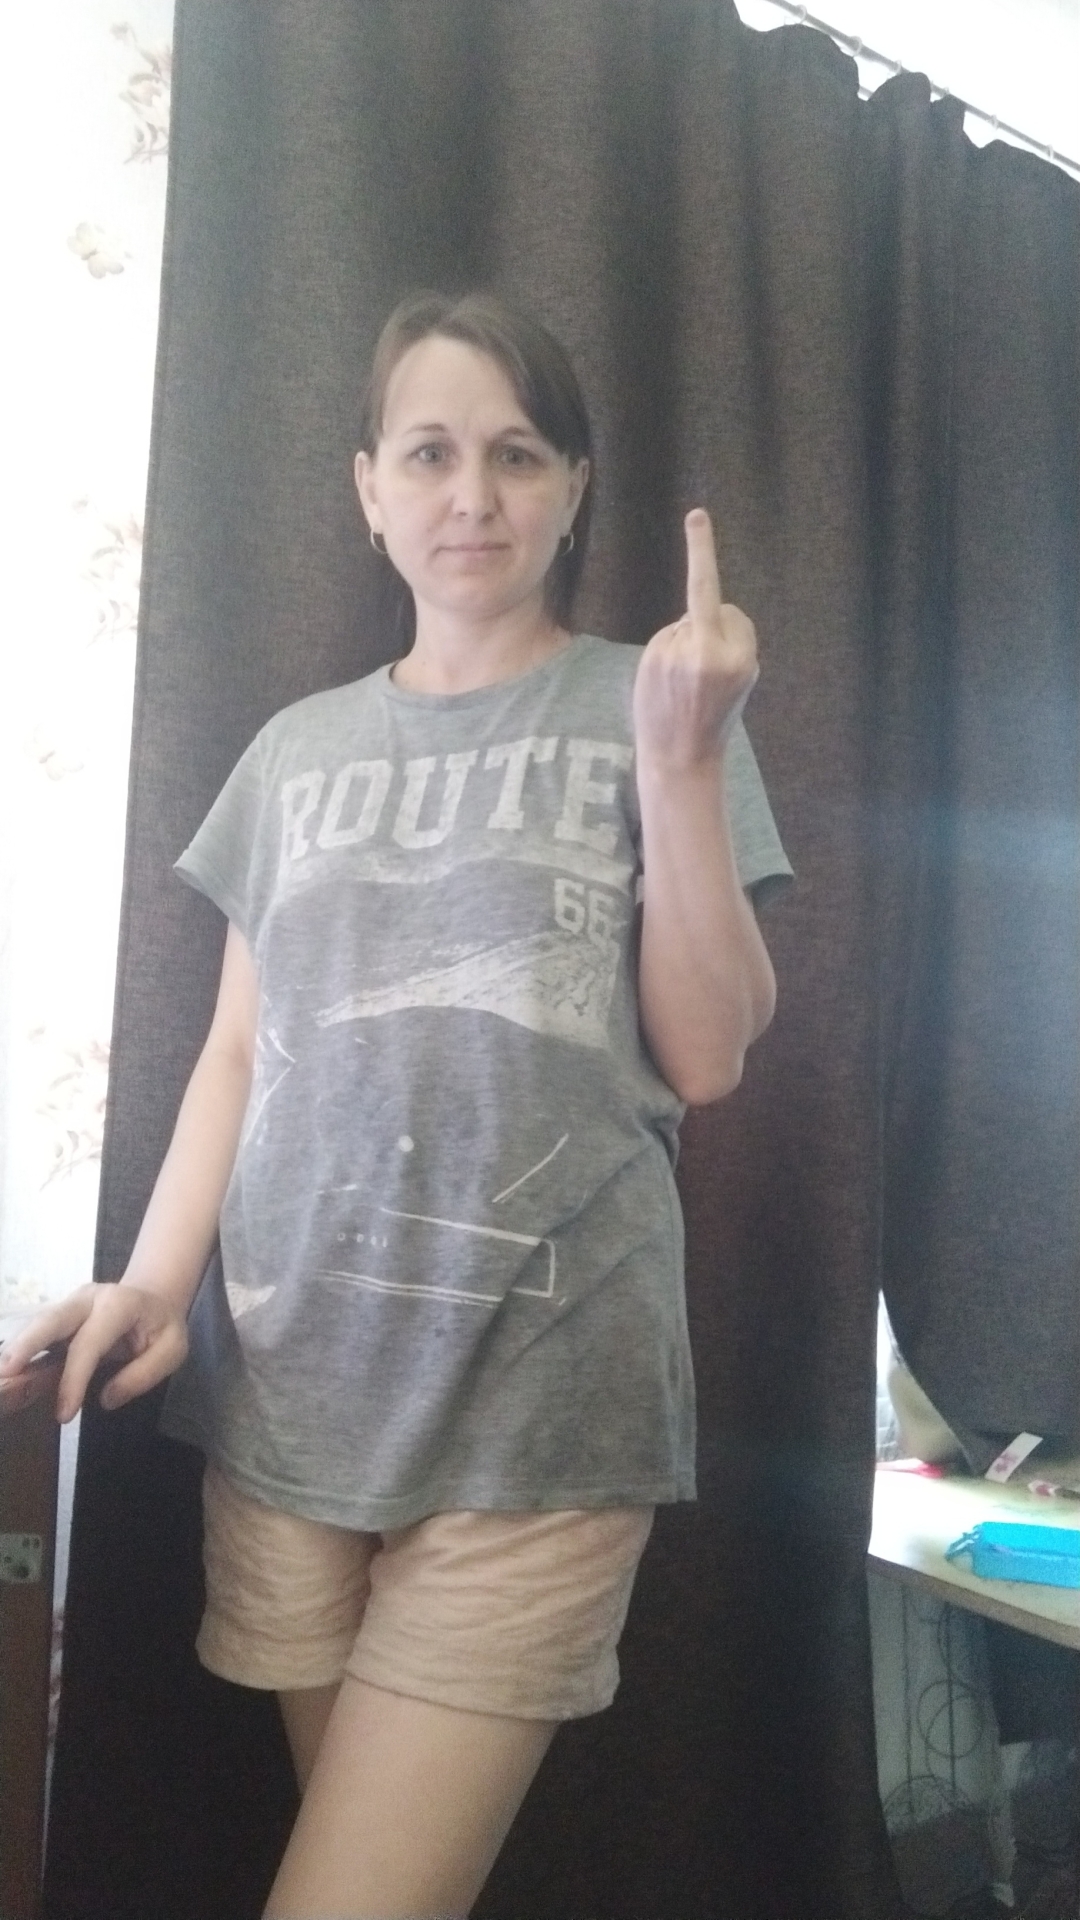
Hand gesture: middle_finger